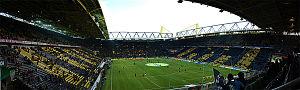
Le Signal Iduna Park, ou BVB Stadion Dortmund, fut construit pour le Borussia Dortmund à côté de l'ancien stade du club, le Rote Erde Stadion, en 1974. Rénové à plusieurs reprises, le stade a une capacité actuelle de 81 365 places, dont 24 454 places debout. Pour les matchs internationaux, la capacité est réduite à 66 099 places assises.